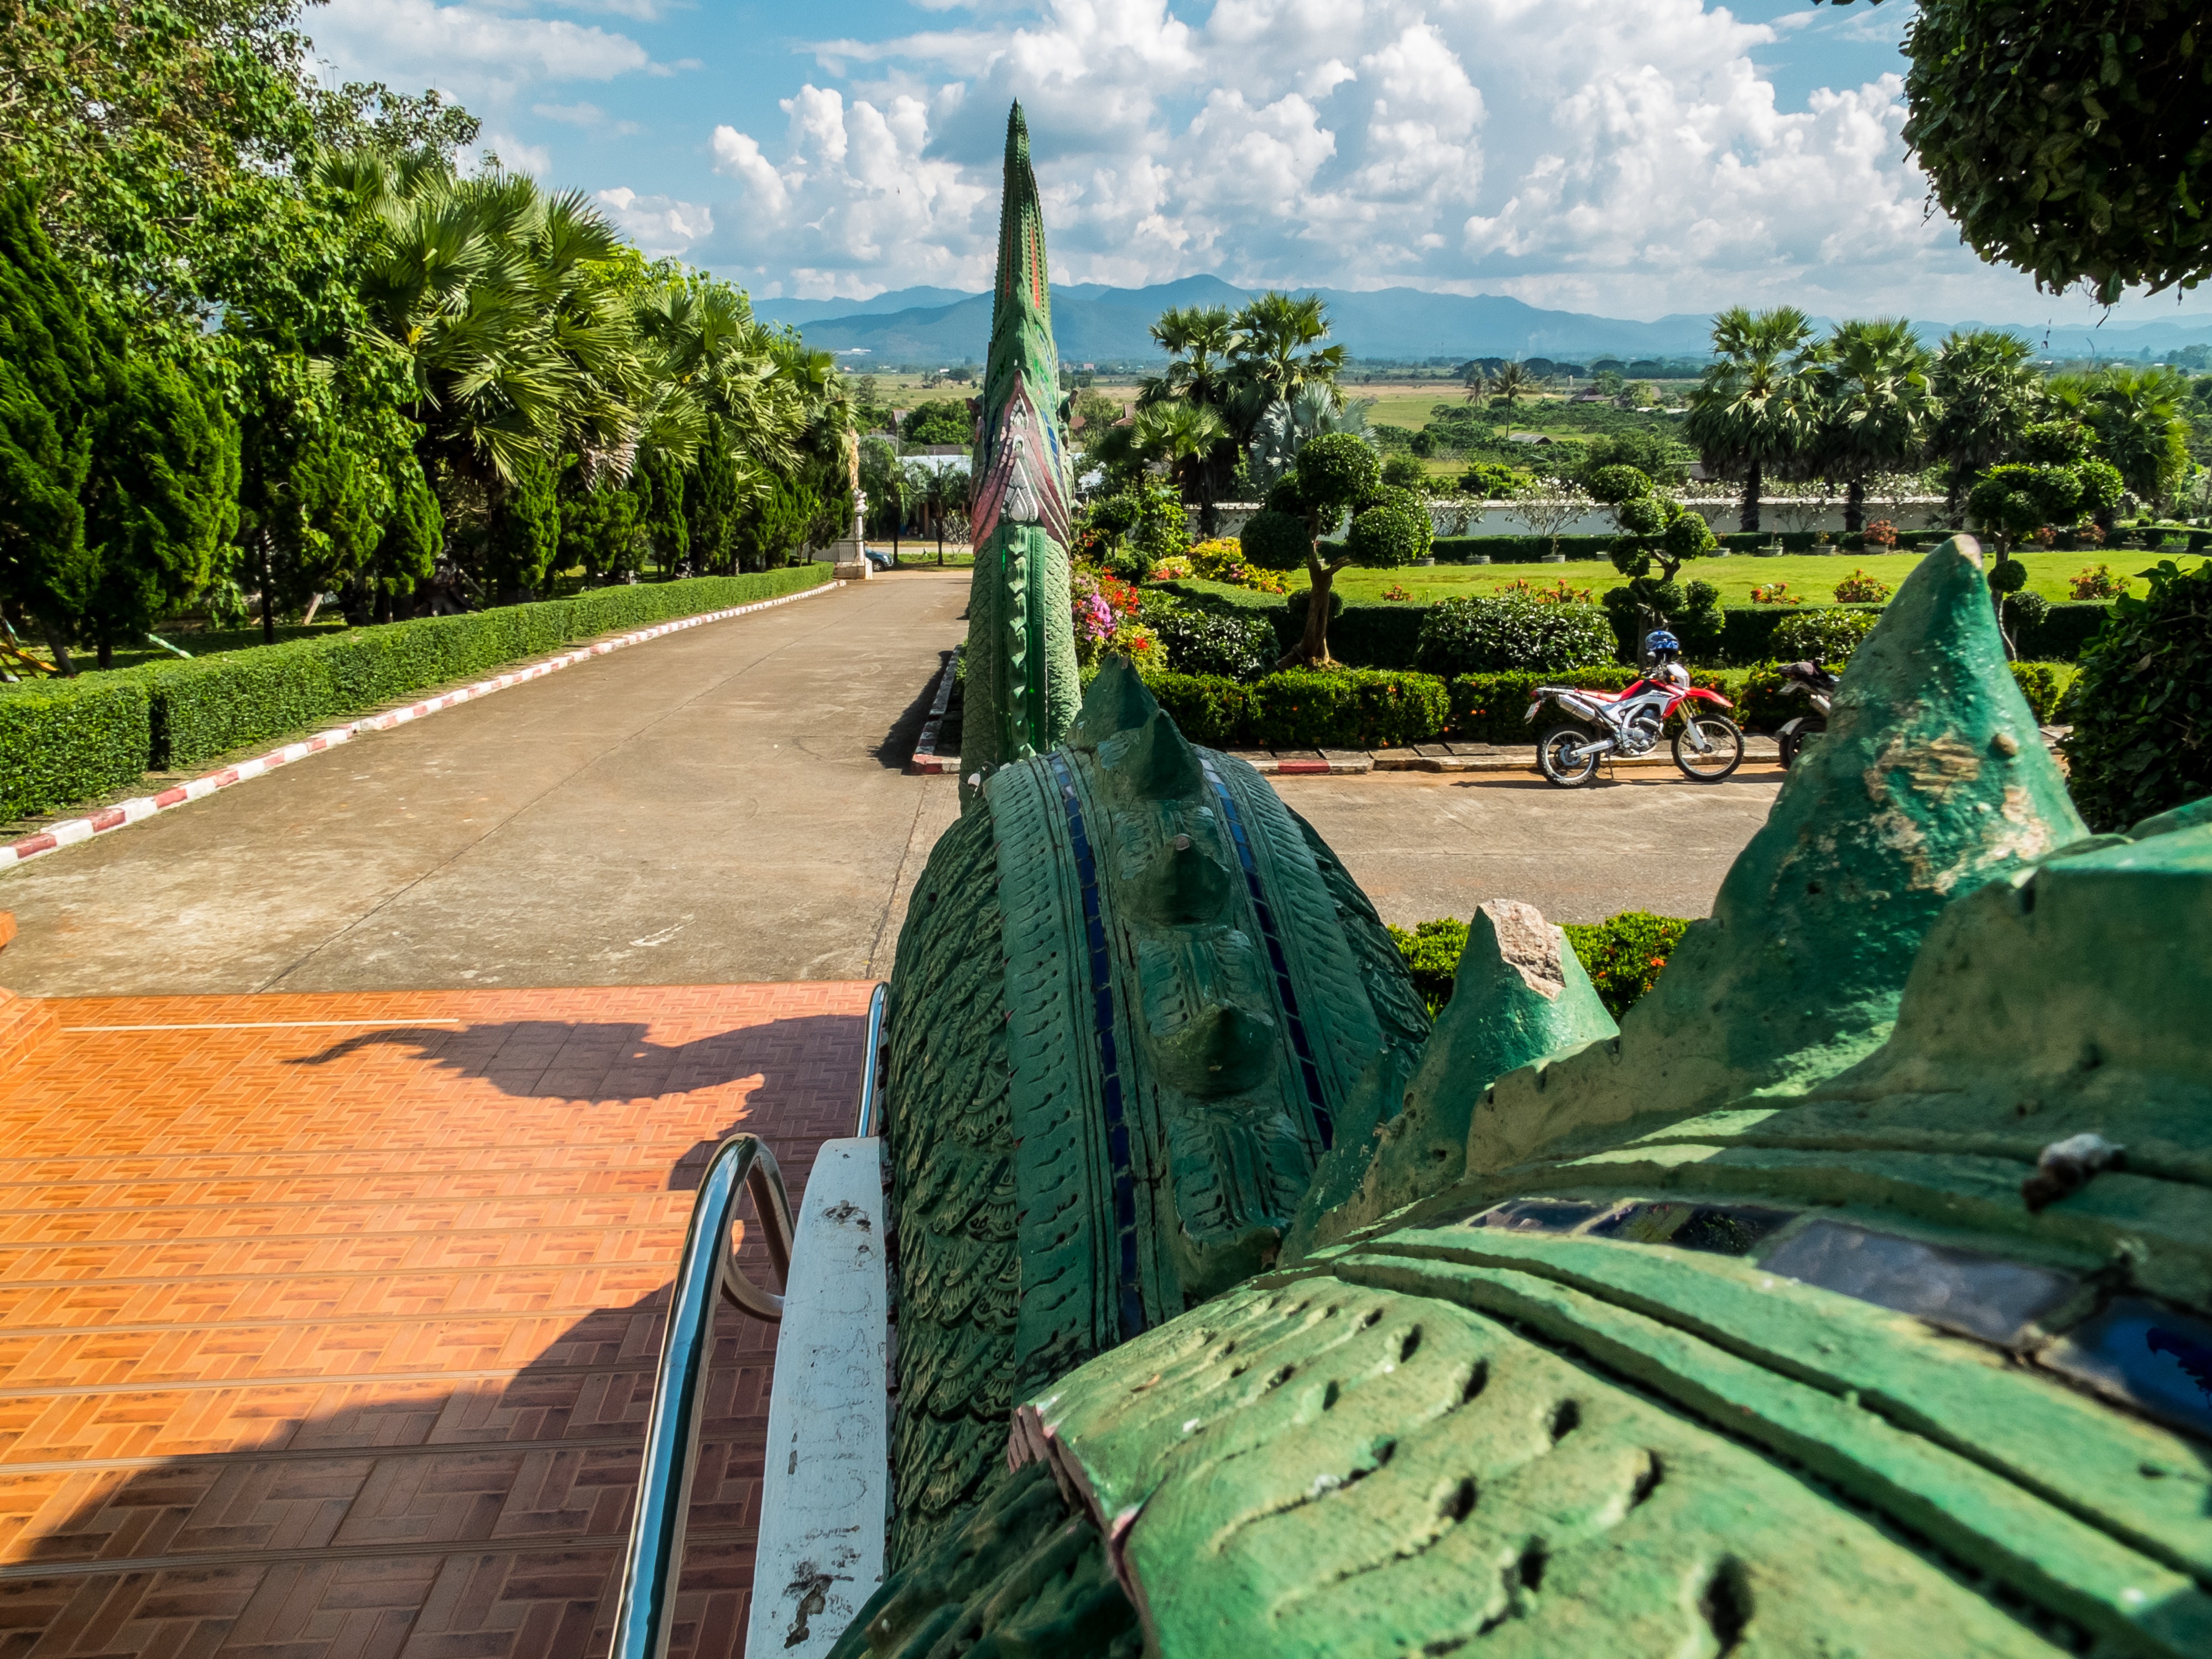
landscape, tree, grass, farm, leaf, flower, staircase, travel, green, park, botany, agriculture, garden, sculpture, rural area, dragons, temple complex, north thailand